Preterism

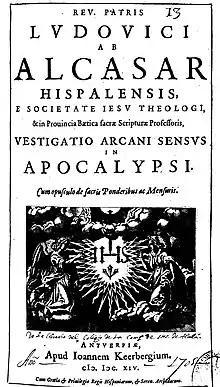
Title page of Luis del Alcázar's "Vestigatio arcani sensus in Apocalypsi" (1614), the founding text of modern preterism.

At the time of the Counter-Reformation, the Jesuit Luis de Alcasar wrote a prominent preterist exposition of prophecy. Moses Stuart noted in 1845 that Alcasar's preterist interpretation advantaged the Roman Catholic Church during its arguments with Protestants, and Kenneth Newport in an eschatological commentary in 2000 described preterism as a Catholic defense against the Protestant historicist view which identified the Roman Catholic Church as a persecuting apostasy.